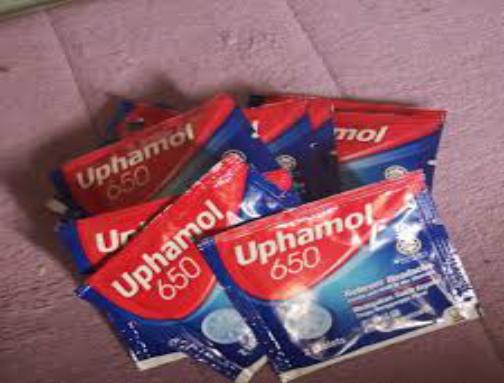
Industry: Medical